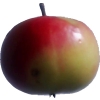
Label: Apple 11